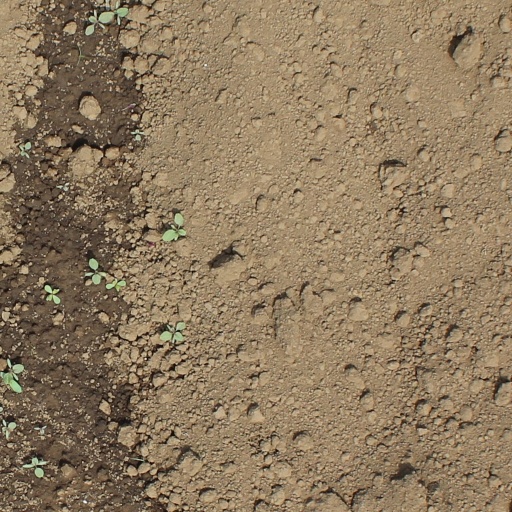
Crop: soybean